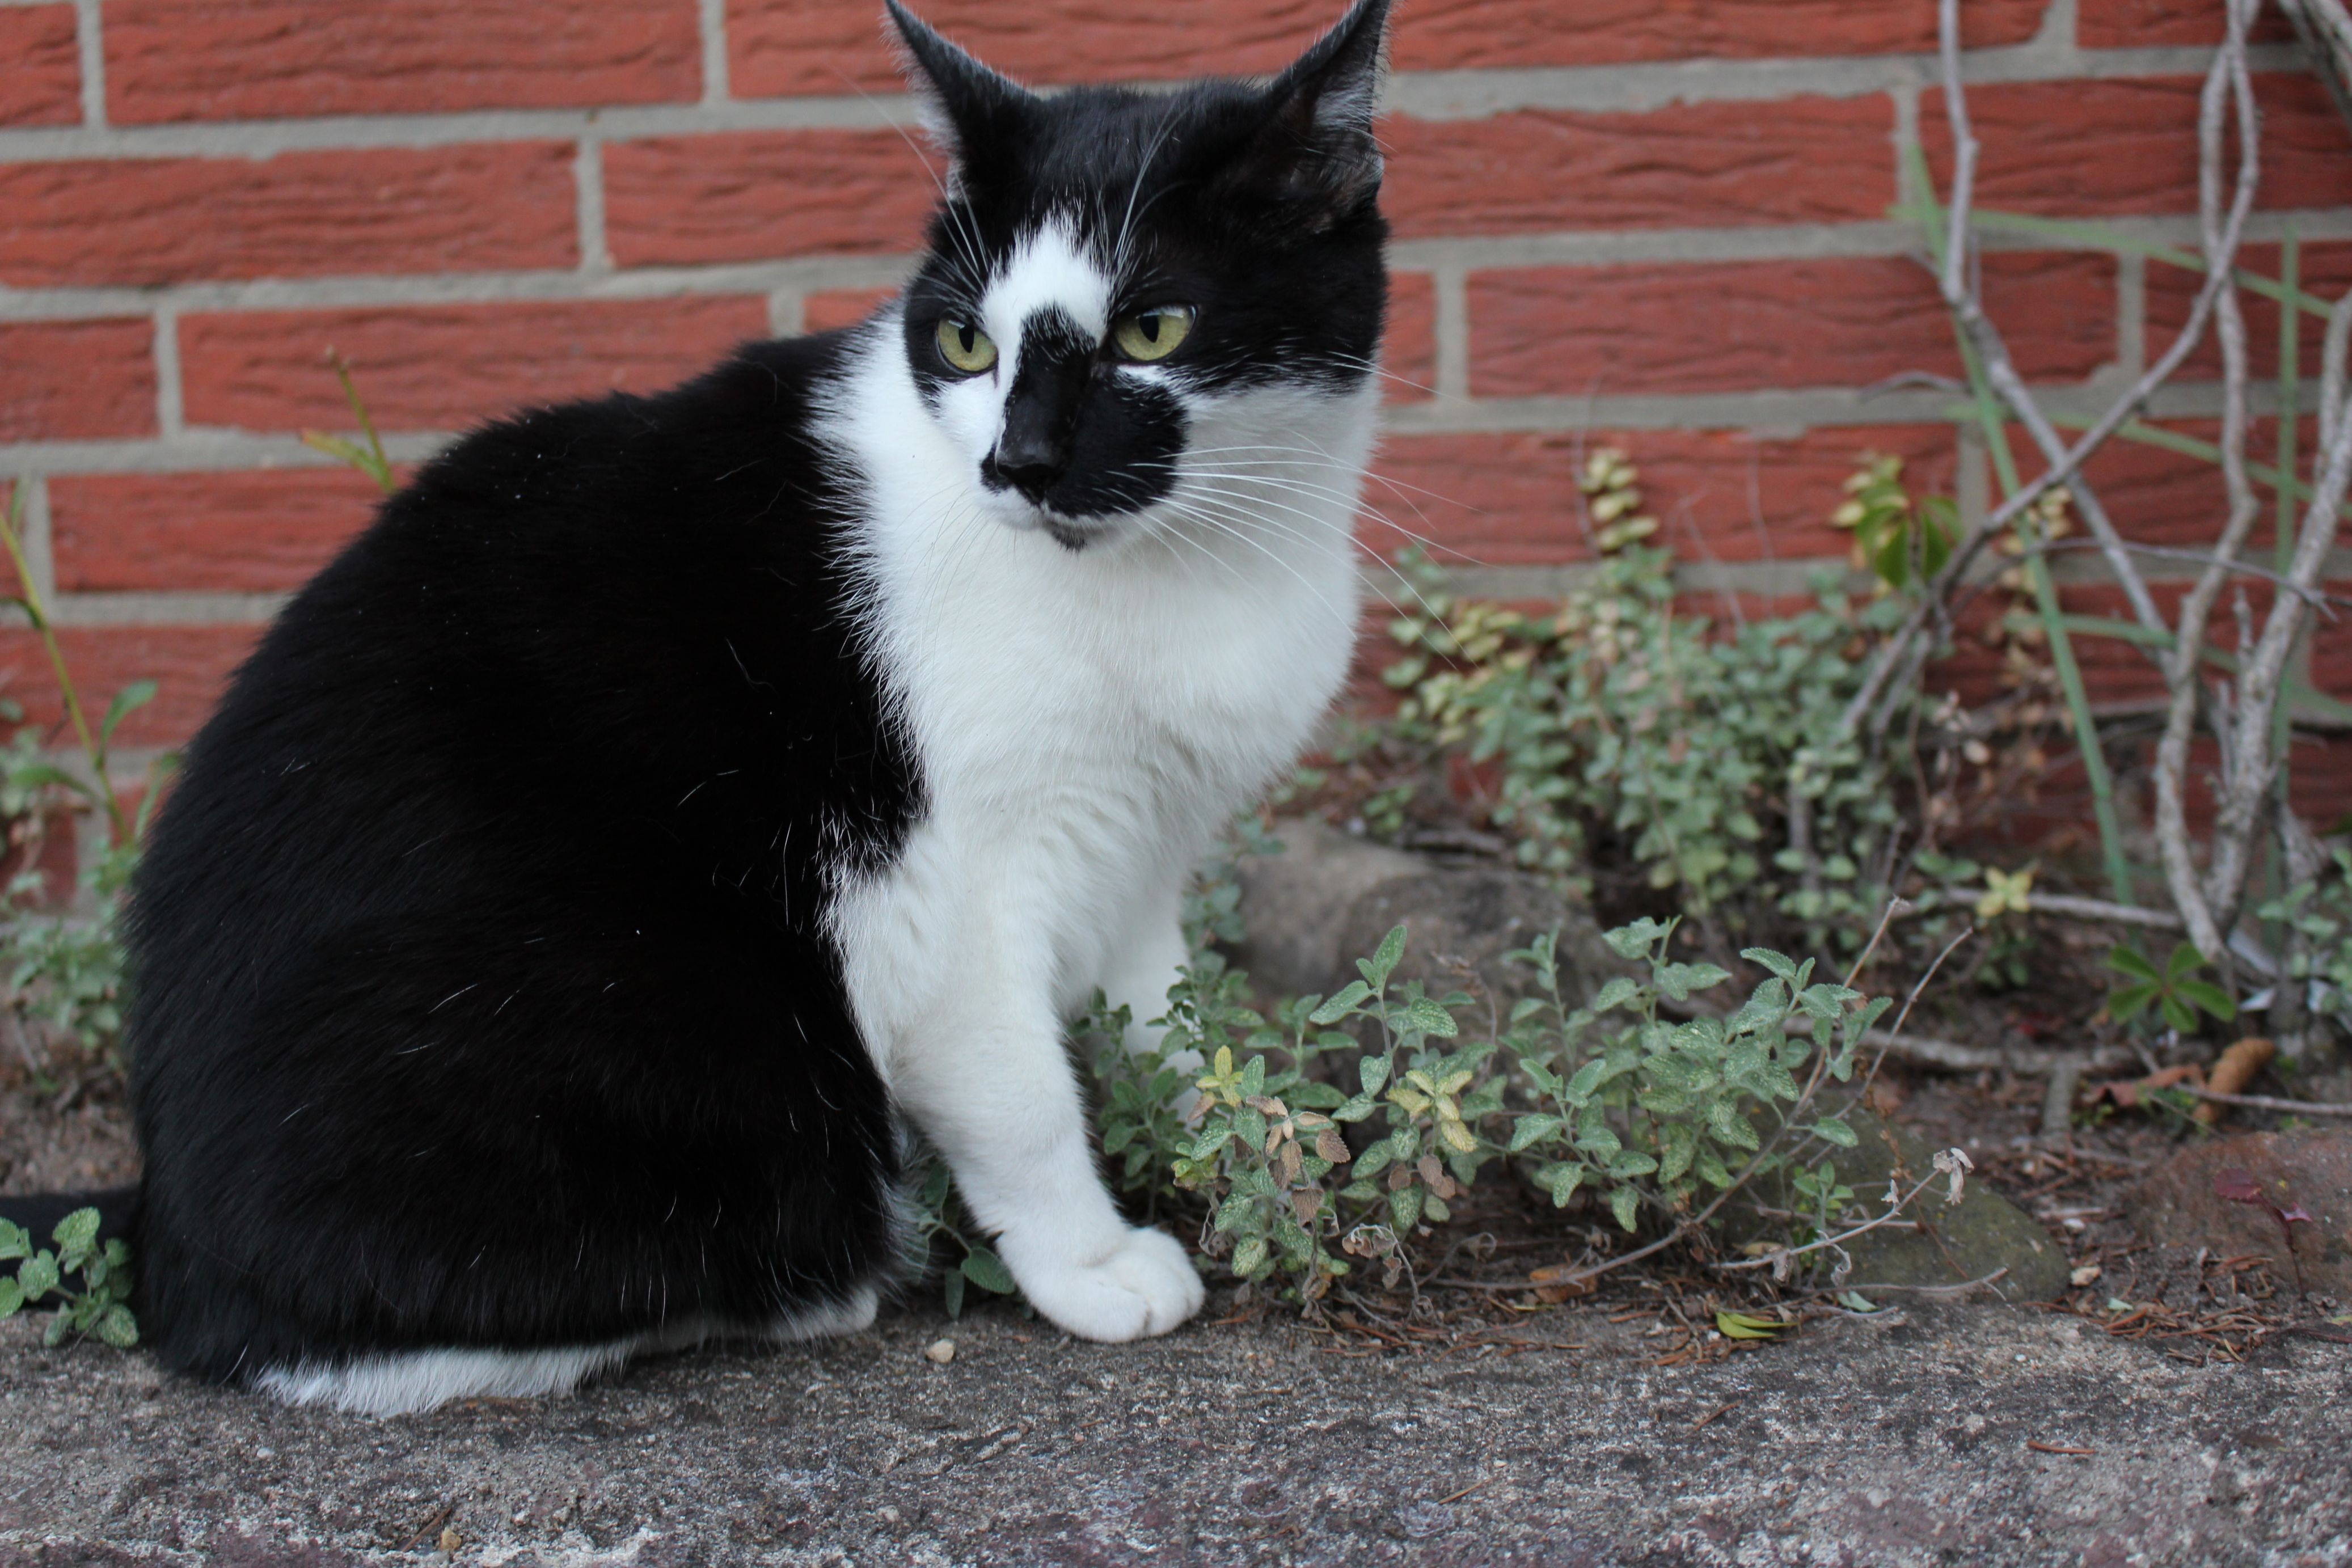
plant, cat, mammal, black cat, garden, whiskers, vertebrate, norwegian forest cat, cat grass, small to medium sized cats, cat like mammal, domestic short haired cat, domestic long haired cat